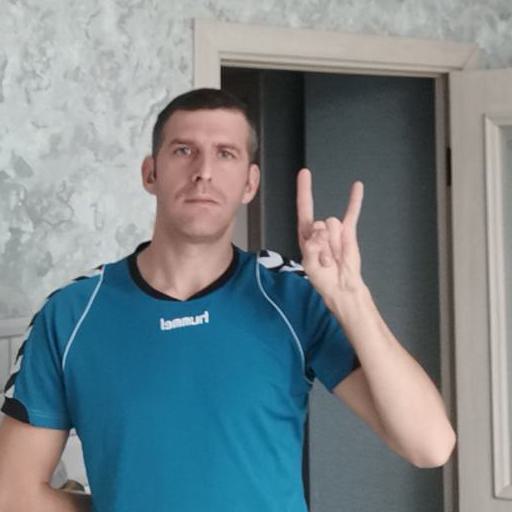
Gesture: rock